John Brown (song)

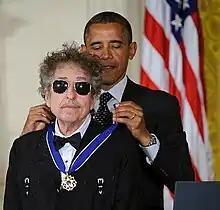
Dylan, pictured being presented with a Presidential Medal of Freedom by Barack Obama, last performed "John Brown" in concert in 2012.

According to Bob Dylan's official website, he has performed "John Brown" in concert 180 times. The website lists the 1962 Gaslight Cafe performance as the live debut, followed by a second live rendition at the Town Hall, New York, in April 1963. The latter performance was due to be included on "Bob Dylan in Concert", an album planned for 1964 but never issued. It was, however, included on "Live 1962–1966 – Rare Performances From The Copyright Collections" (2018).